Monarchy in ancient India

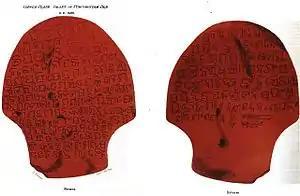
A facsimile of an inscription in Oriya script on a copper plate recording a land grant made by Rāja Purushottam Deb, king of Orissa, in the fifth year of his reign (1483). Land grants made by royal decree were protected by law, with deeds often being recorded on metal plates

According to Nārada, the king is the highest venue of legal procedure. This would indicate that only the most important of cases would be heard directly by the king, i.e. cases for which a decision had not been reachable in local community or guild courts. Manu and both state that the king may either try cases himself (accompanied, of course, by Brahmin jurists), or he may appoint a Brahmin judge to oversee trials for him. Manu even allows that a non-Brahmin "dvija" can be appointed as a legal interpreter, but under no circumstances may a Śudra act as one.